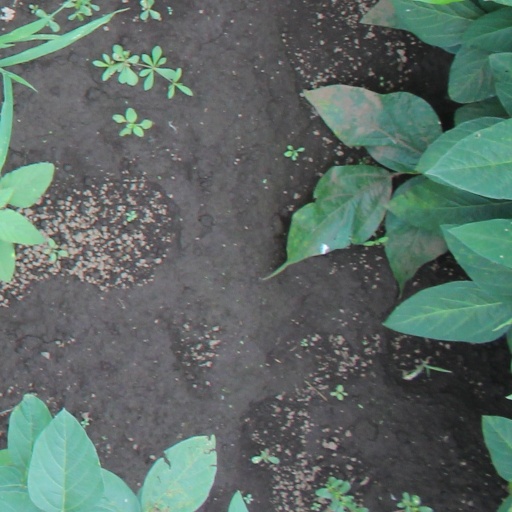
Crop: soybean